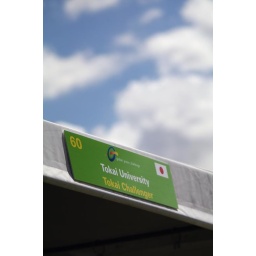
sign against clouds